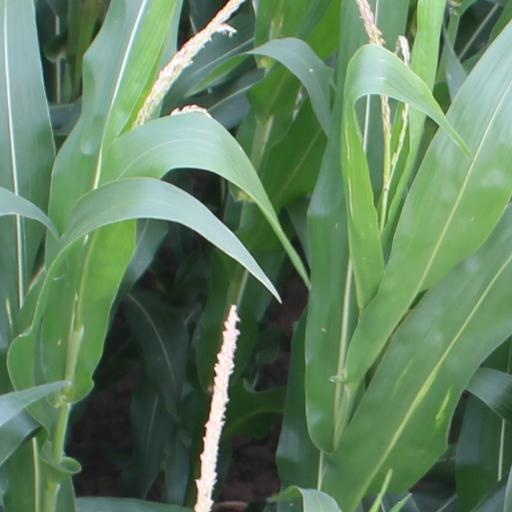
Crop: maize; corn